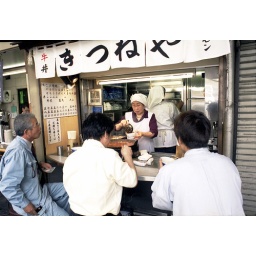
Japon 2005Tokyo: Dejeuner du matin a TsukijiJapan 2005Tokyo: A small restaurant near Tsukiji fish market